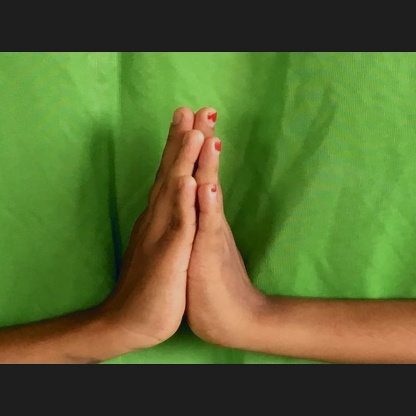
Mudra: Anjali